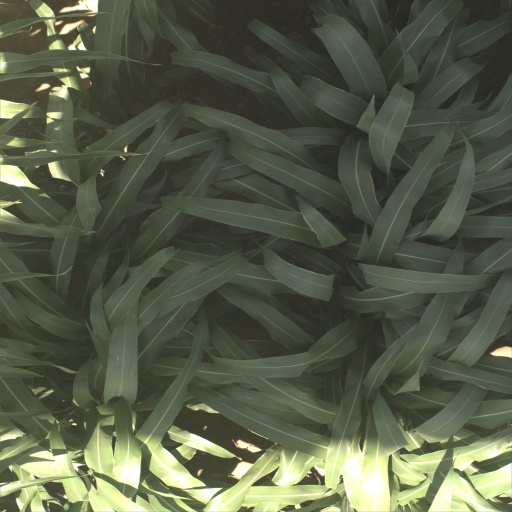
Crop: sorghum